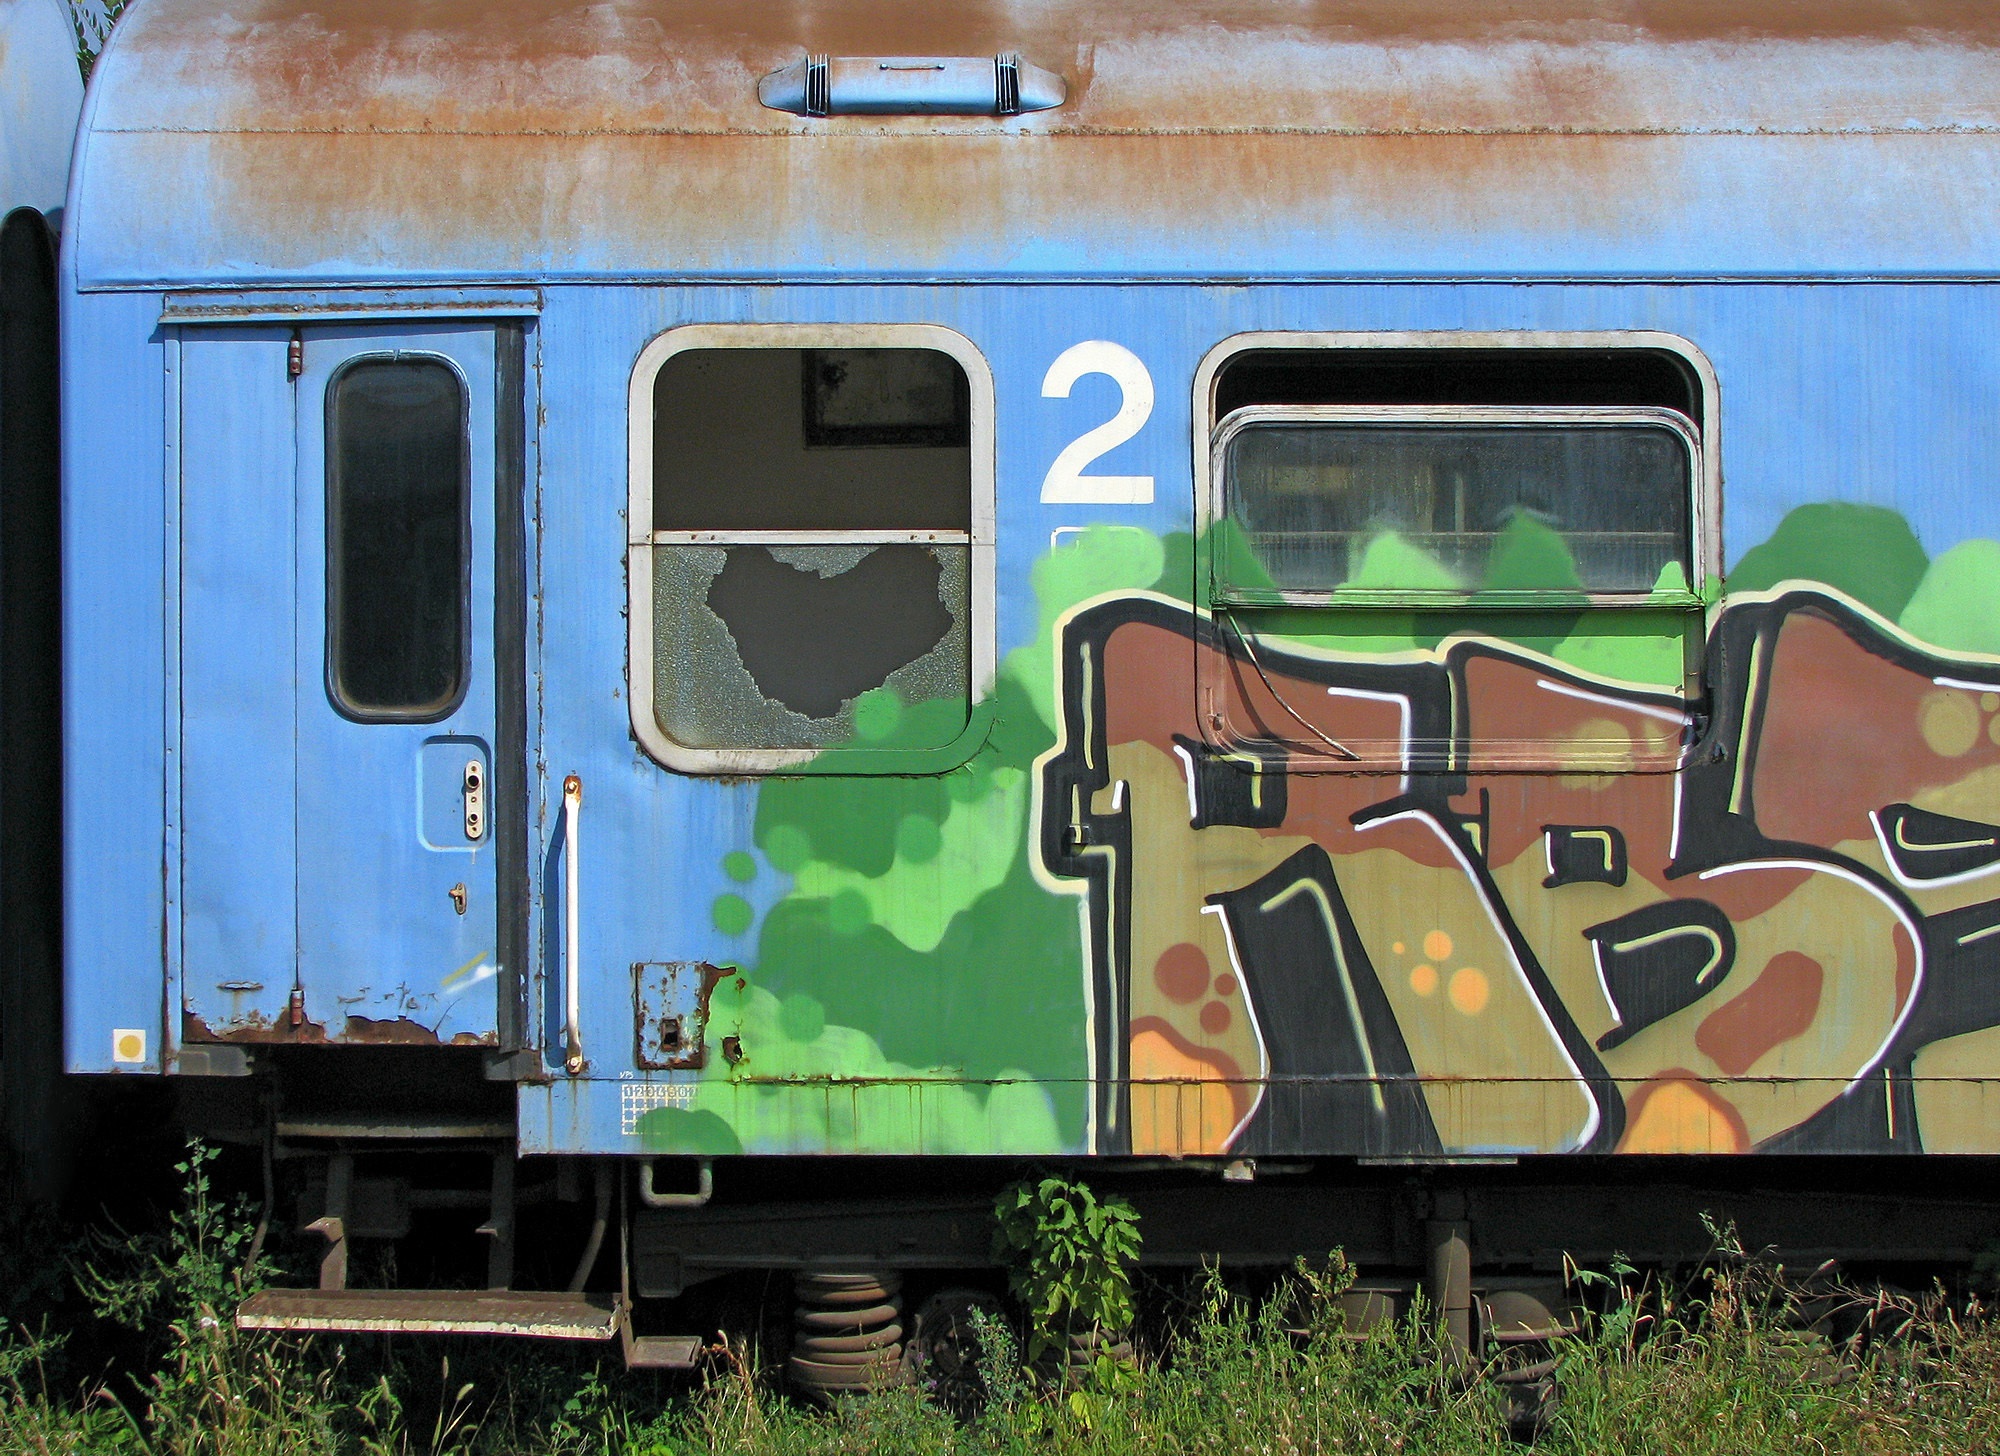
train, transport, vehicle, graffiti, art, locomotive, cargo, romania, bucharest, rail transport, land vehicle, rolling stock, railroad car, old wagon train, wagon cemetery